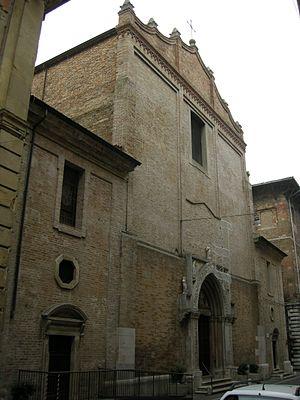
Santa Maria delle Grazie est une église catholique romaine ou un oratoire situé sur la via San Francesco à Pesaro, de la région des Marches, en Italie.